Holman Gregory

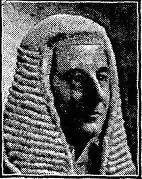
Holman Gregory

Sir Henry Holman Gregory (30 June 1864 – 9 May 1947) was an English lawyer, judge and Liberal Party politician.